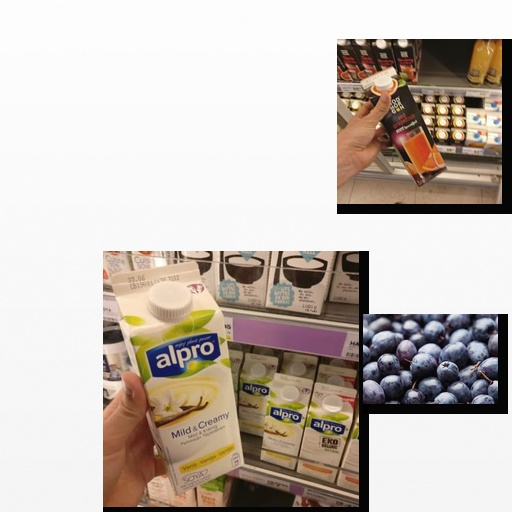
Food items: red_grapefruit_juice, vanilla_soyghurt, blueberry